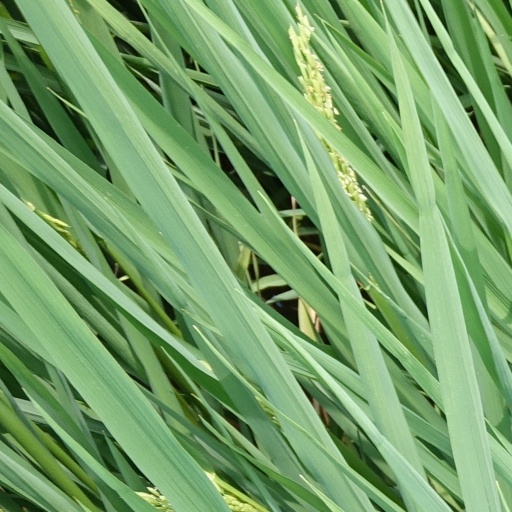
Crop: rice